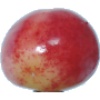
Label: Cherry Rainier 1